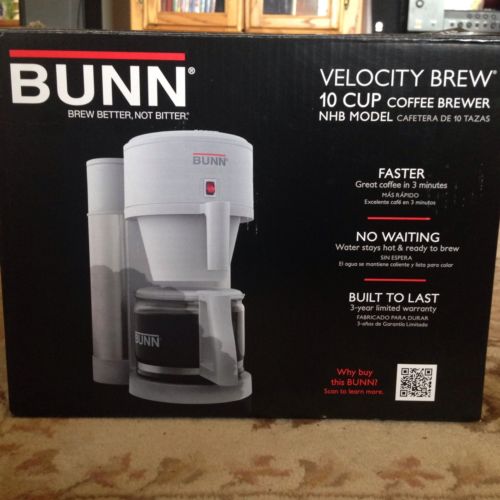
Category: coffee maker